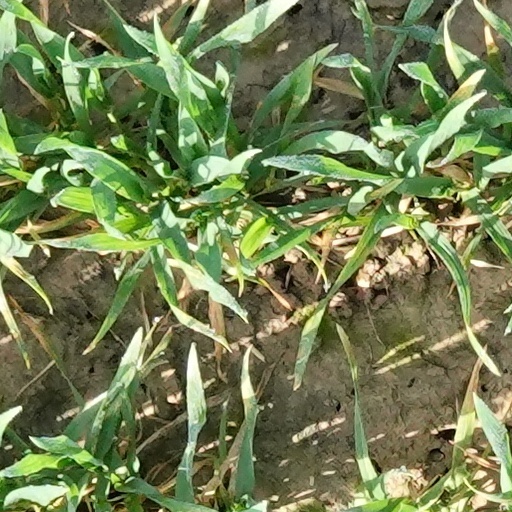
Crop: wheat